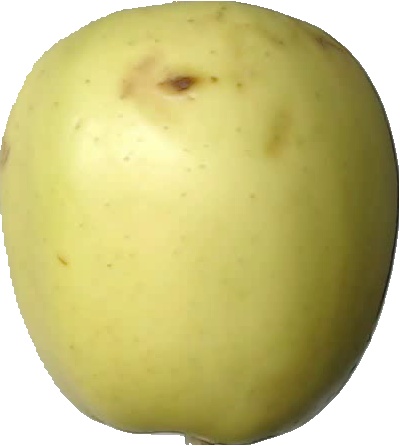
Label: apple_golden_2